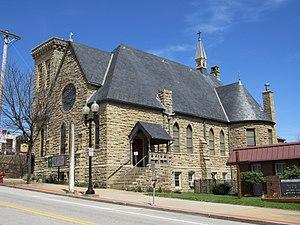
La Pennsylvanie, officiellement Commonwealth de Pennsylvanie est un État des États-Unis, bordé au nord-ouest par le lac Érié, au nord par l'État de New York, à l'est par le New Jersey, au sud par le Delaware, le Maryland et la Virginie-Occidentale et à l'ouest par l'Ohio.